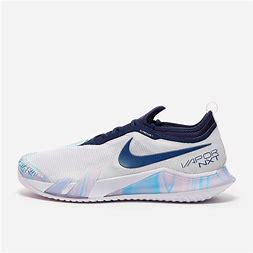
Brand: Nike
Model: Court React Vapor NXT